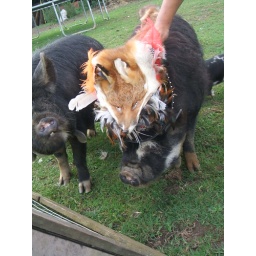
black pig in hat